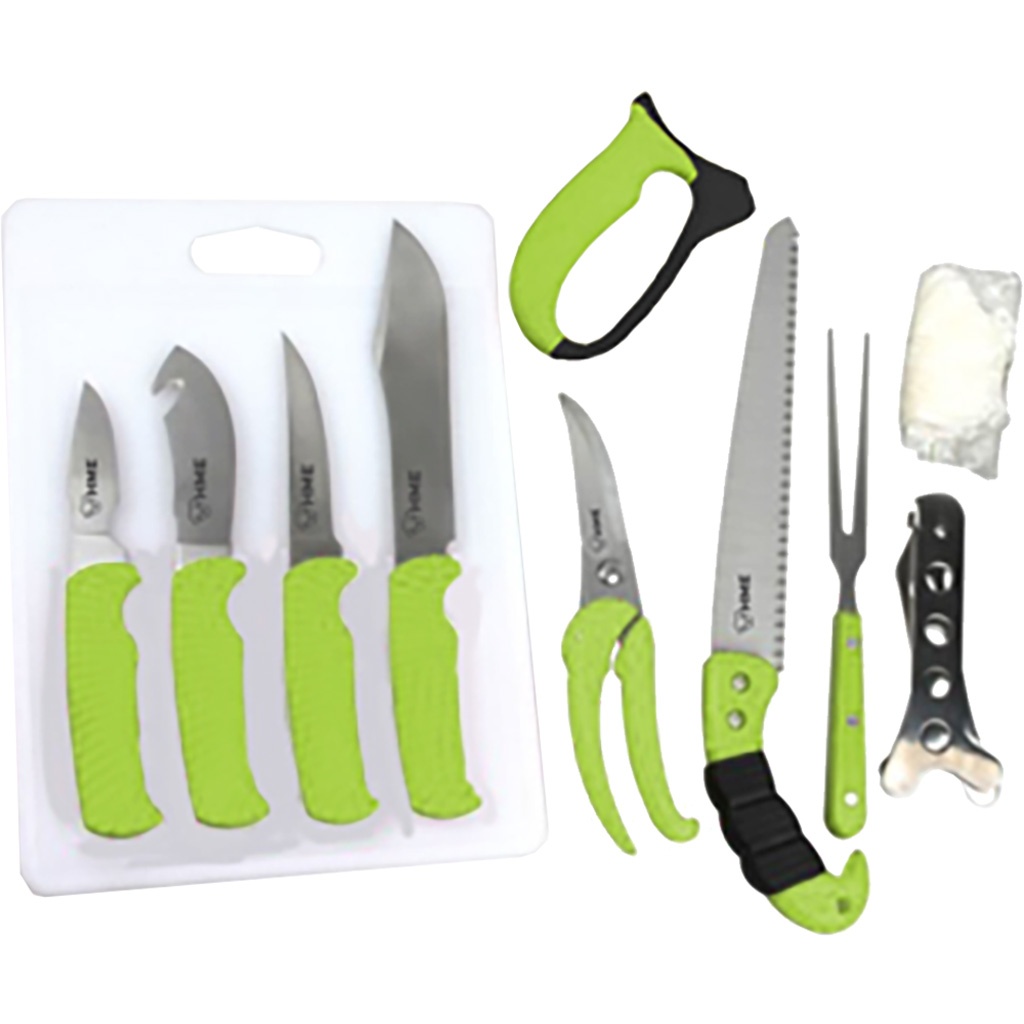
Hme Field Dressing Kit Deluxe 12 Pc.
HME-KN-12DLXDK features:11PCS Deluxe Hunting Dressing Kit, Butcher Blade: 12.8”, Small Caper: 8.4”, Gut Hook Skinner: 8.6”, Boning Blade: 9.05” Features: 11PCS Deluxe Hunting Dressing Kit;Butcher Blade: 12.8”;Small Caper: 8.4”;Gut Hook Skinner: 8.6”;Boning Blade: 9.05”
Brand: Hme
Category: Sporting Goods > Outdoor Recreation > Hunting & Shooting > Hunting